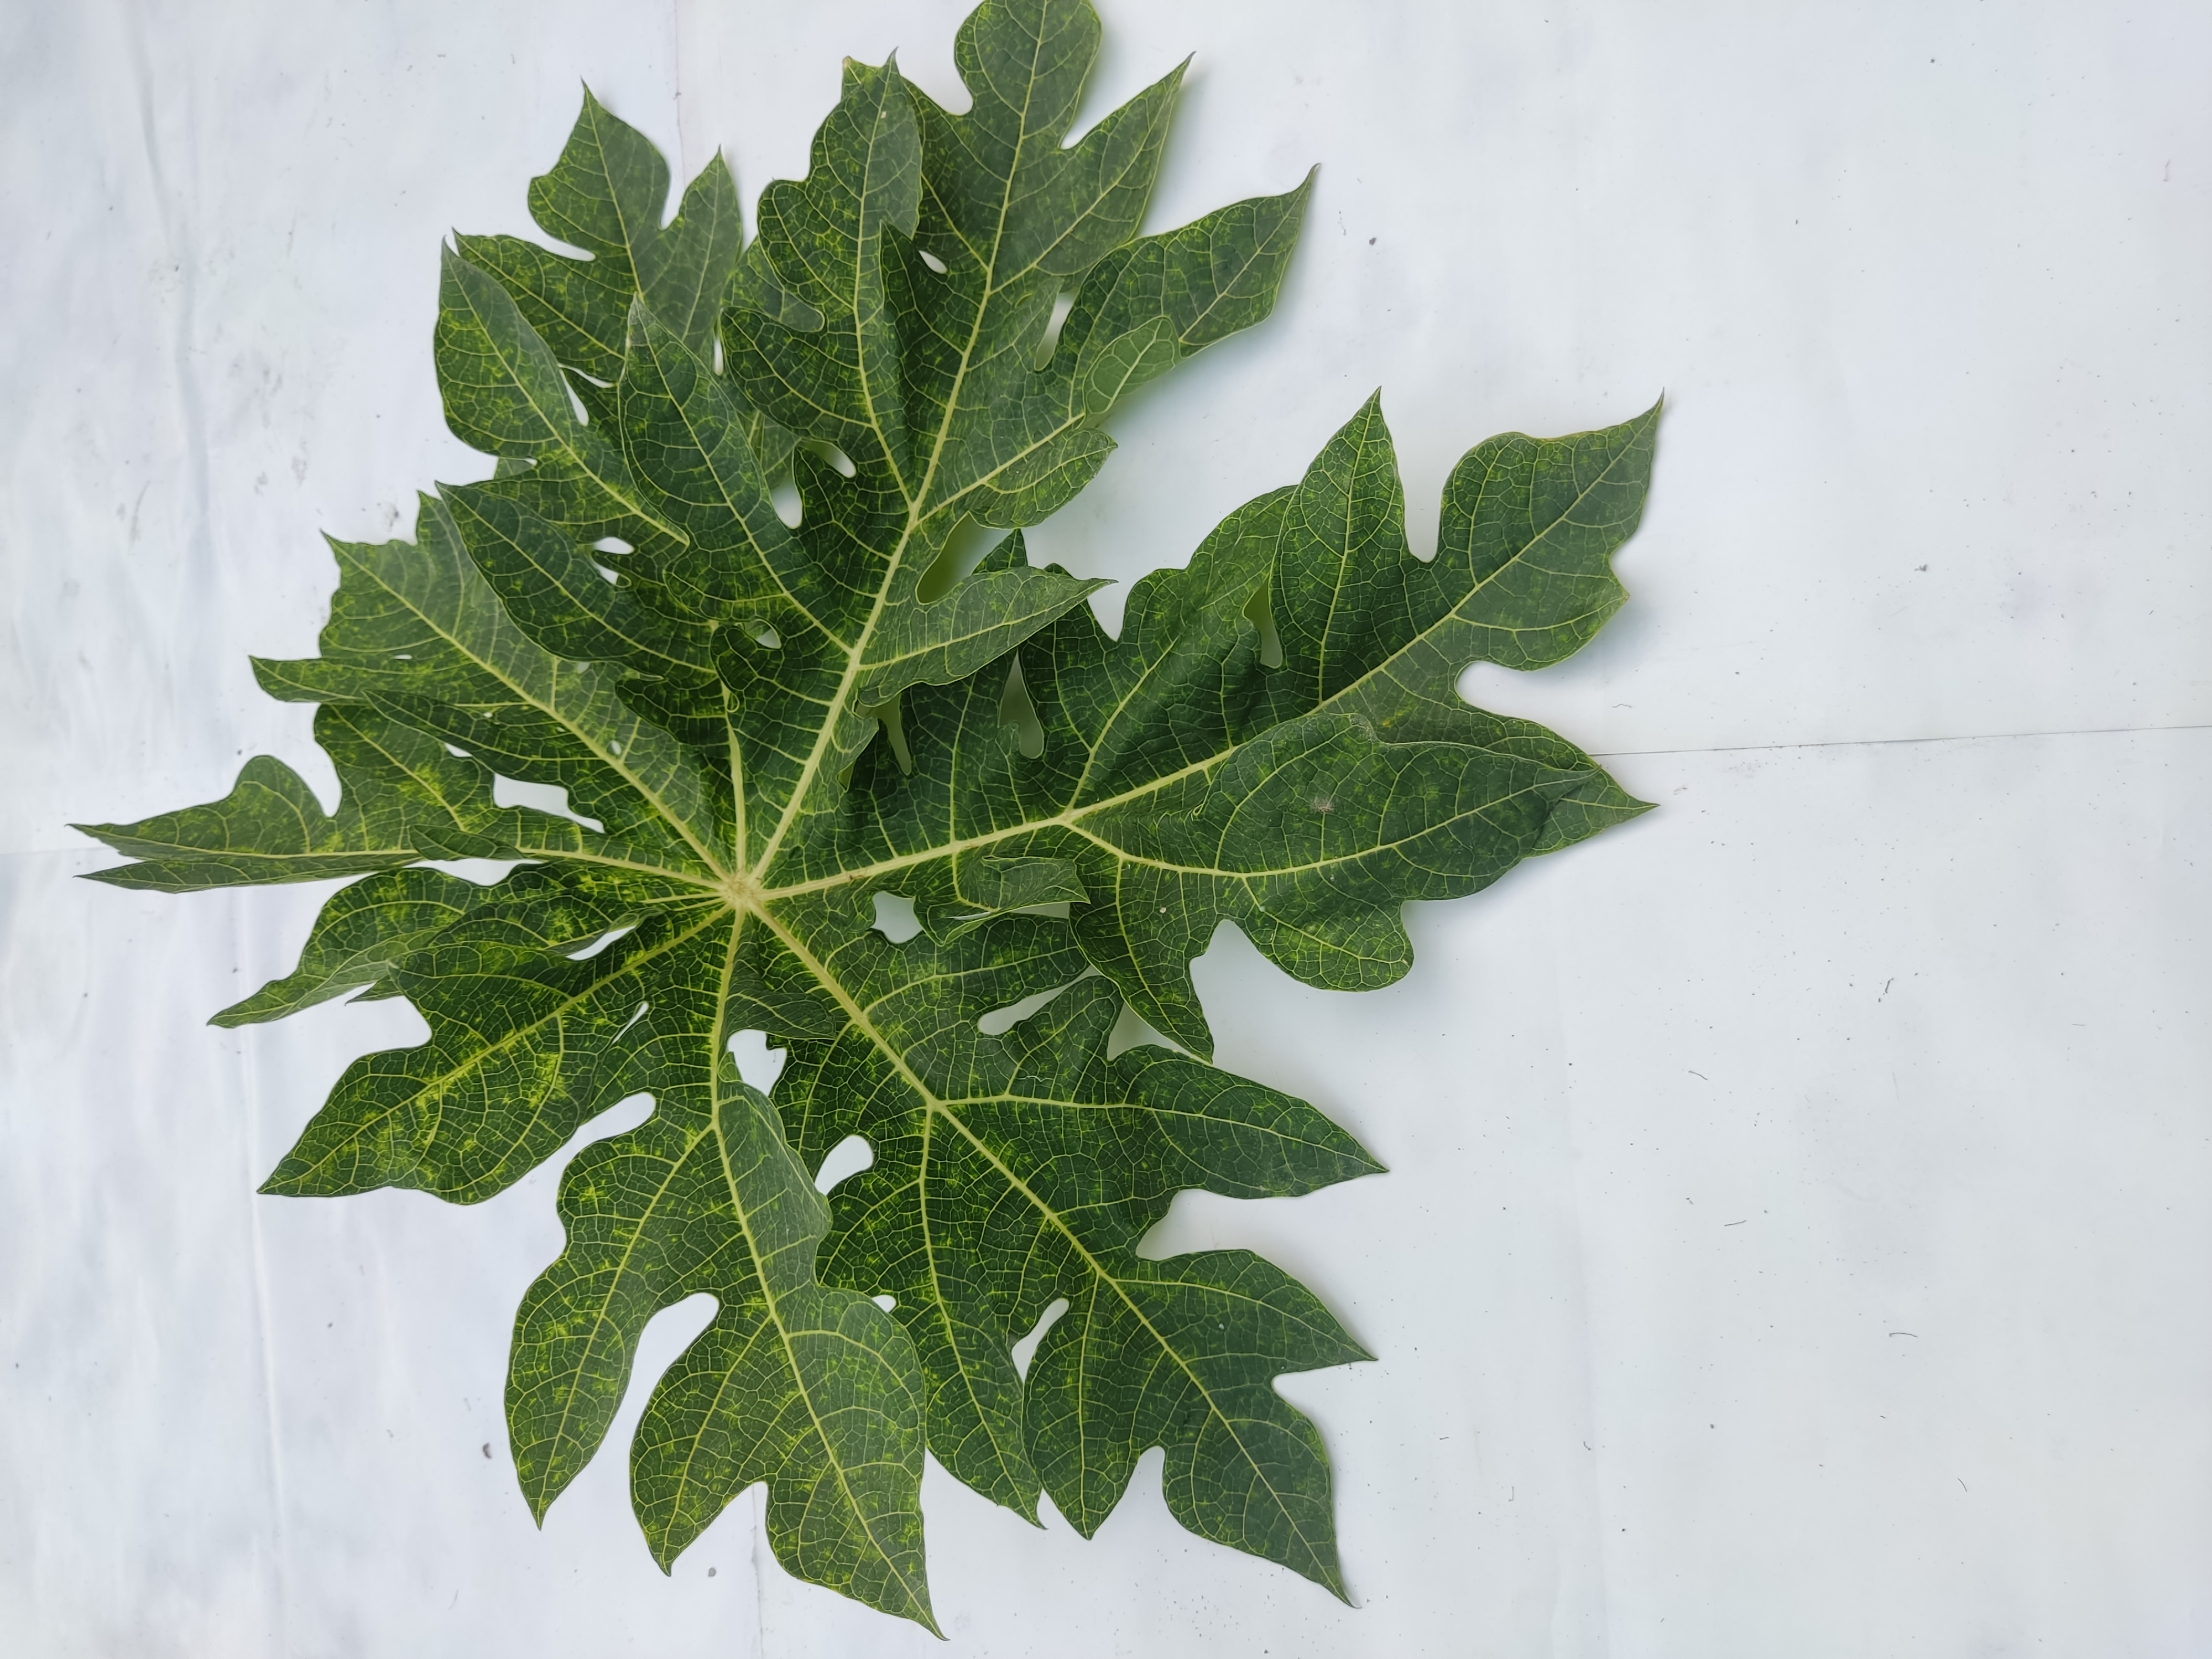
Label: Mosaic